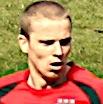
Age: 23